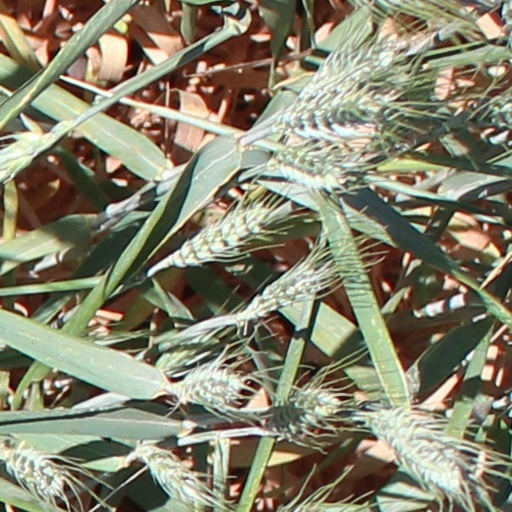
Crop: wheat